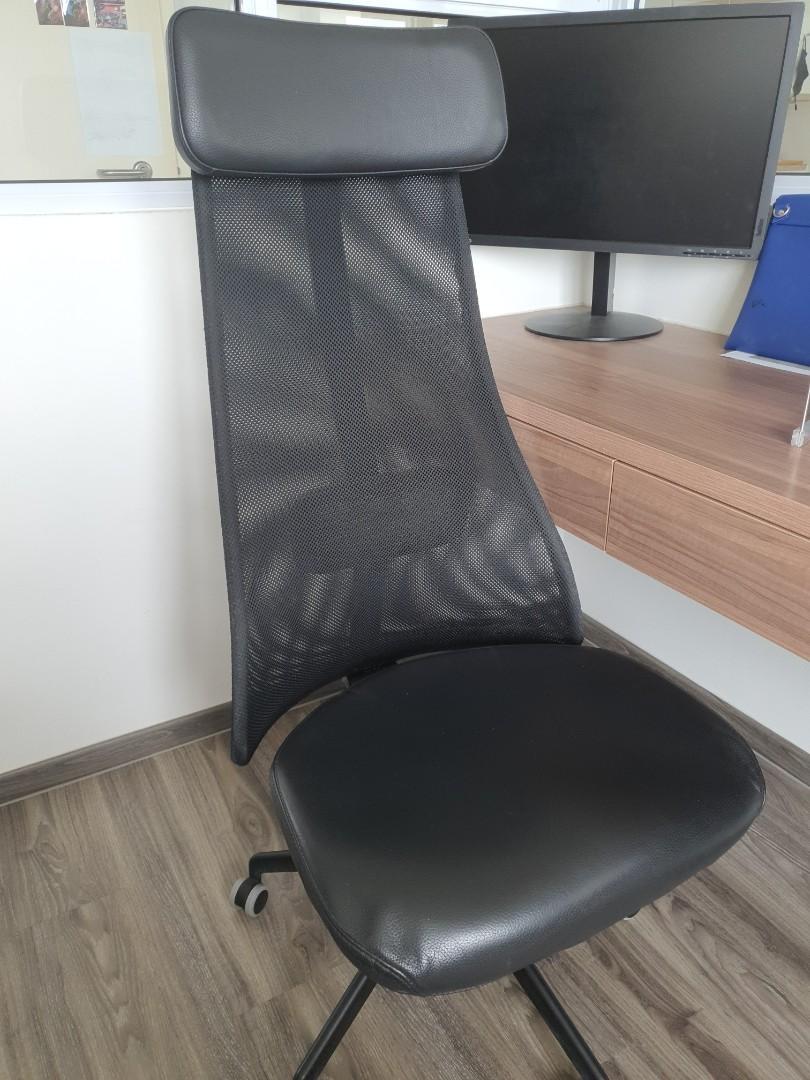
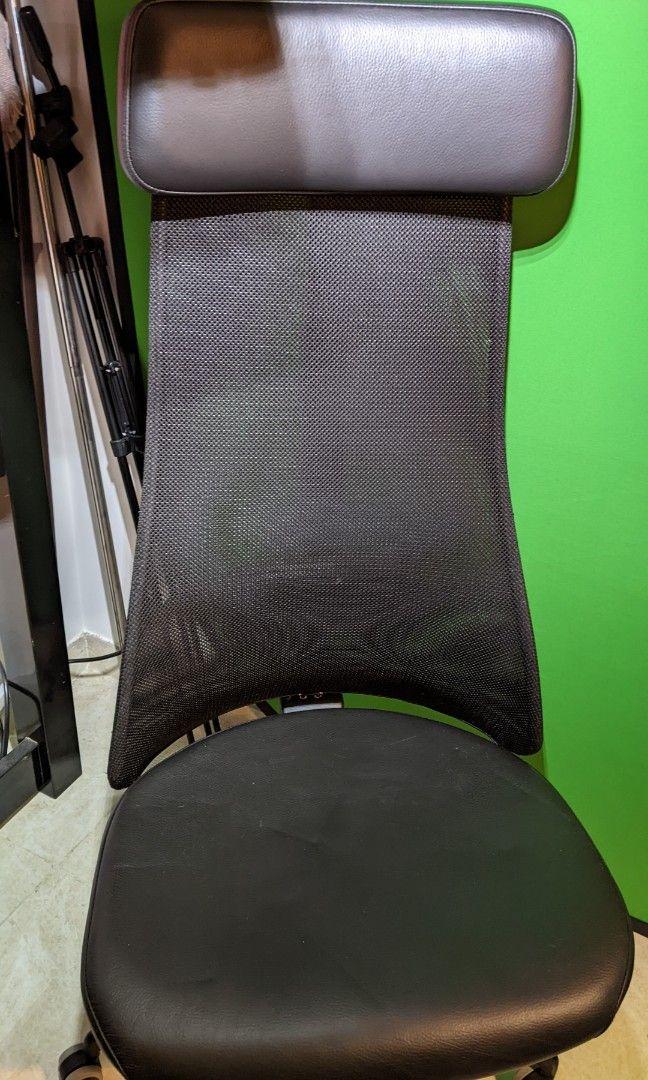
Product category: items_chair
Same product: yes